List of birds of Ohio

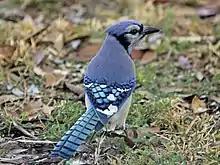
Blue jay

The vireos are a group of small to medium-sized passerine birds. They are typically greenish in color and resemble wood warblers apart from their heavier bills. Seven species have been recorded in Ohio.